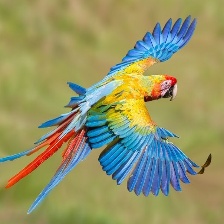
Species: MILITARY MACAW
Scientific name: ARA MILITARIS
ImageNet parent category: macaw